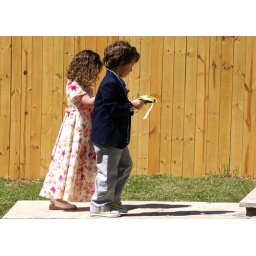
Ring bearer Jack and flower girl Brooklyn. Photo by Robert Webb.